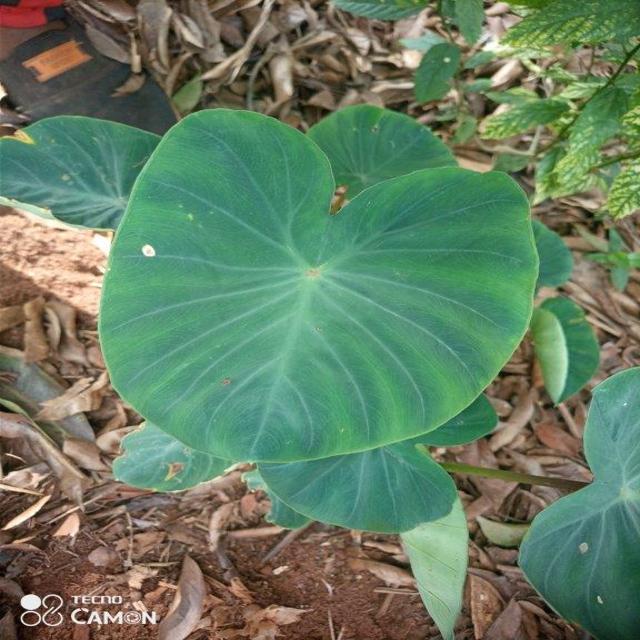
Label: Healthy